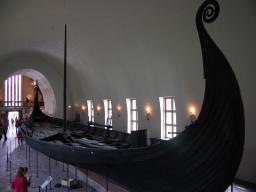
Label: Background_without_leaves